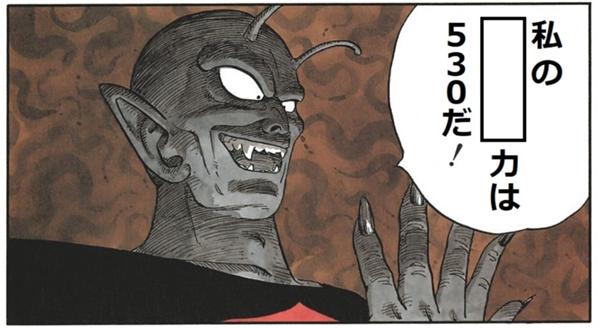
回答: 目